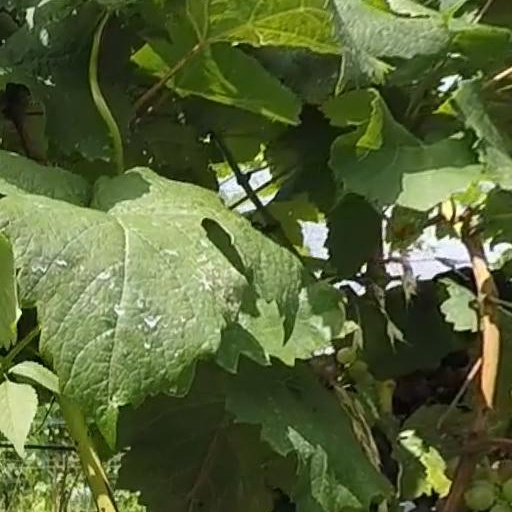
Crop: grape